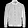
Label: Coat